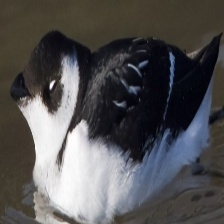
Species: LITTLE AUK
Scientific name: ALLE ALLE